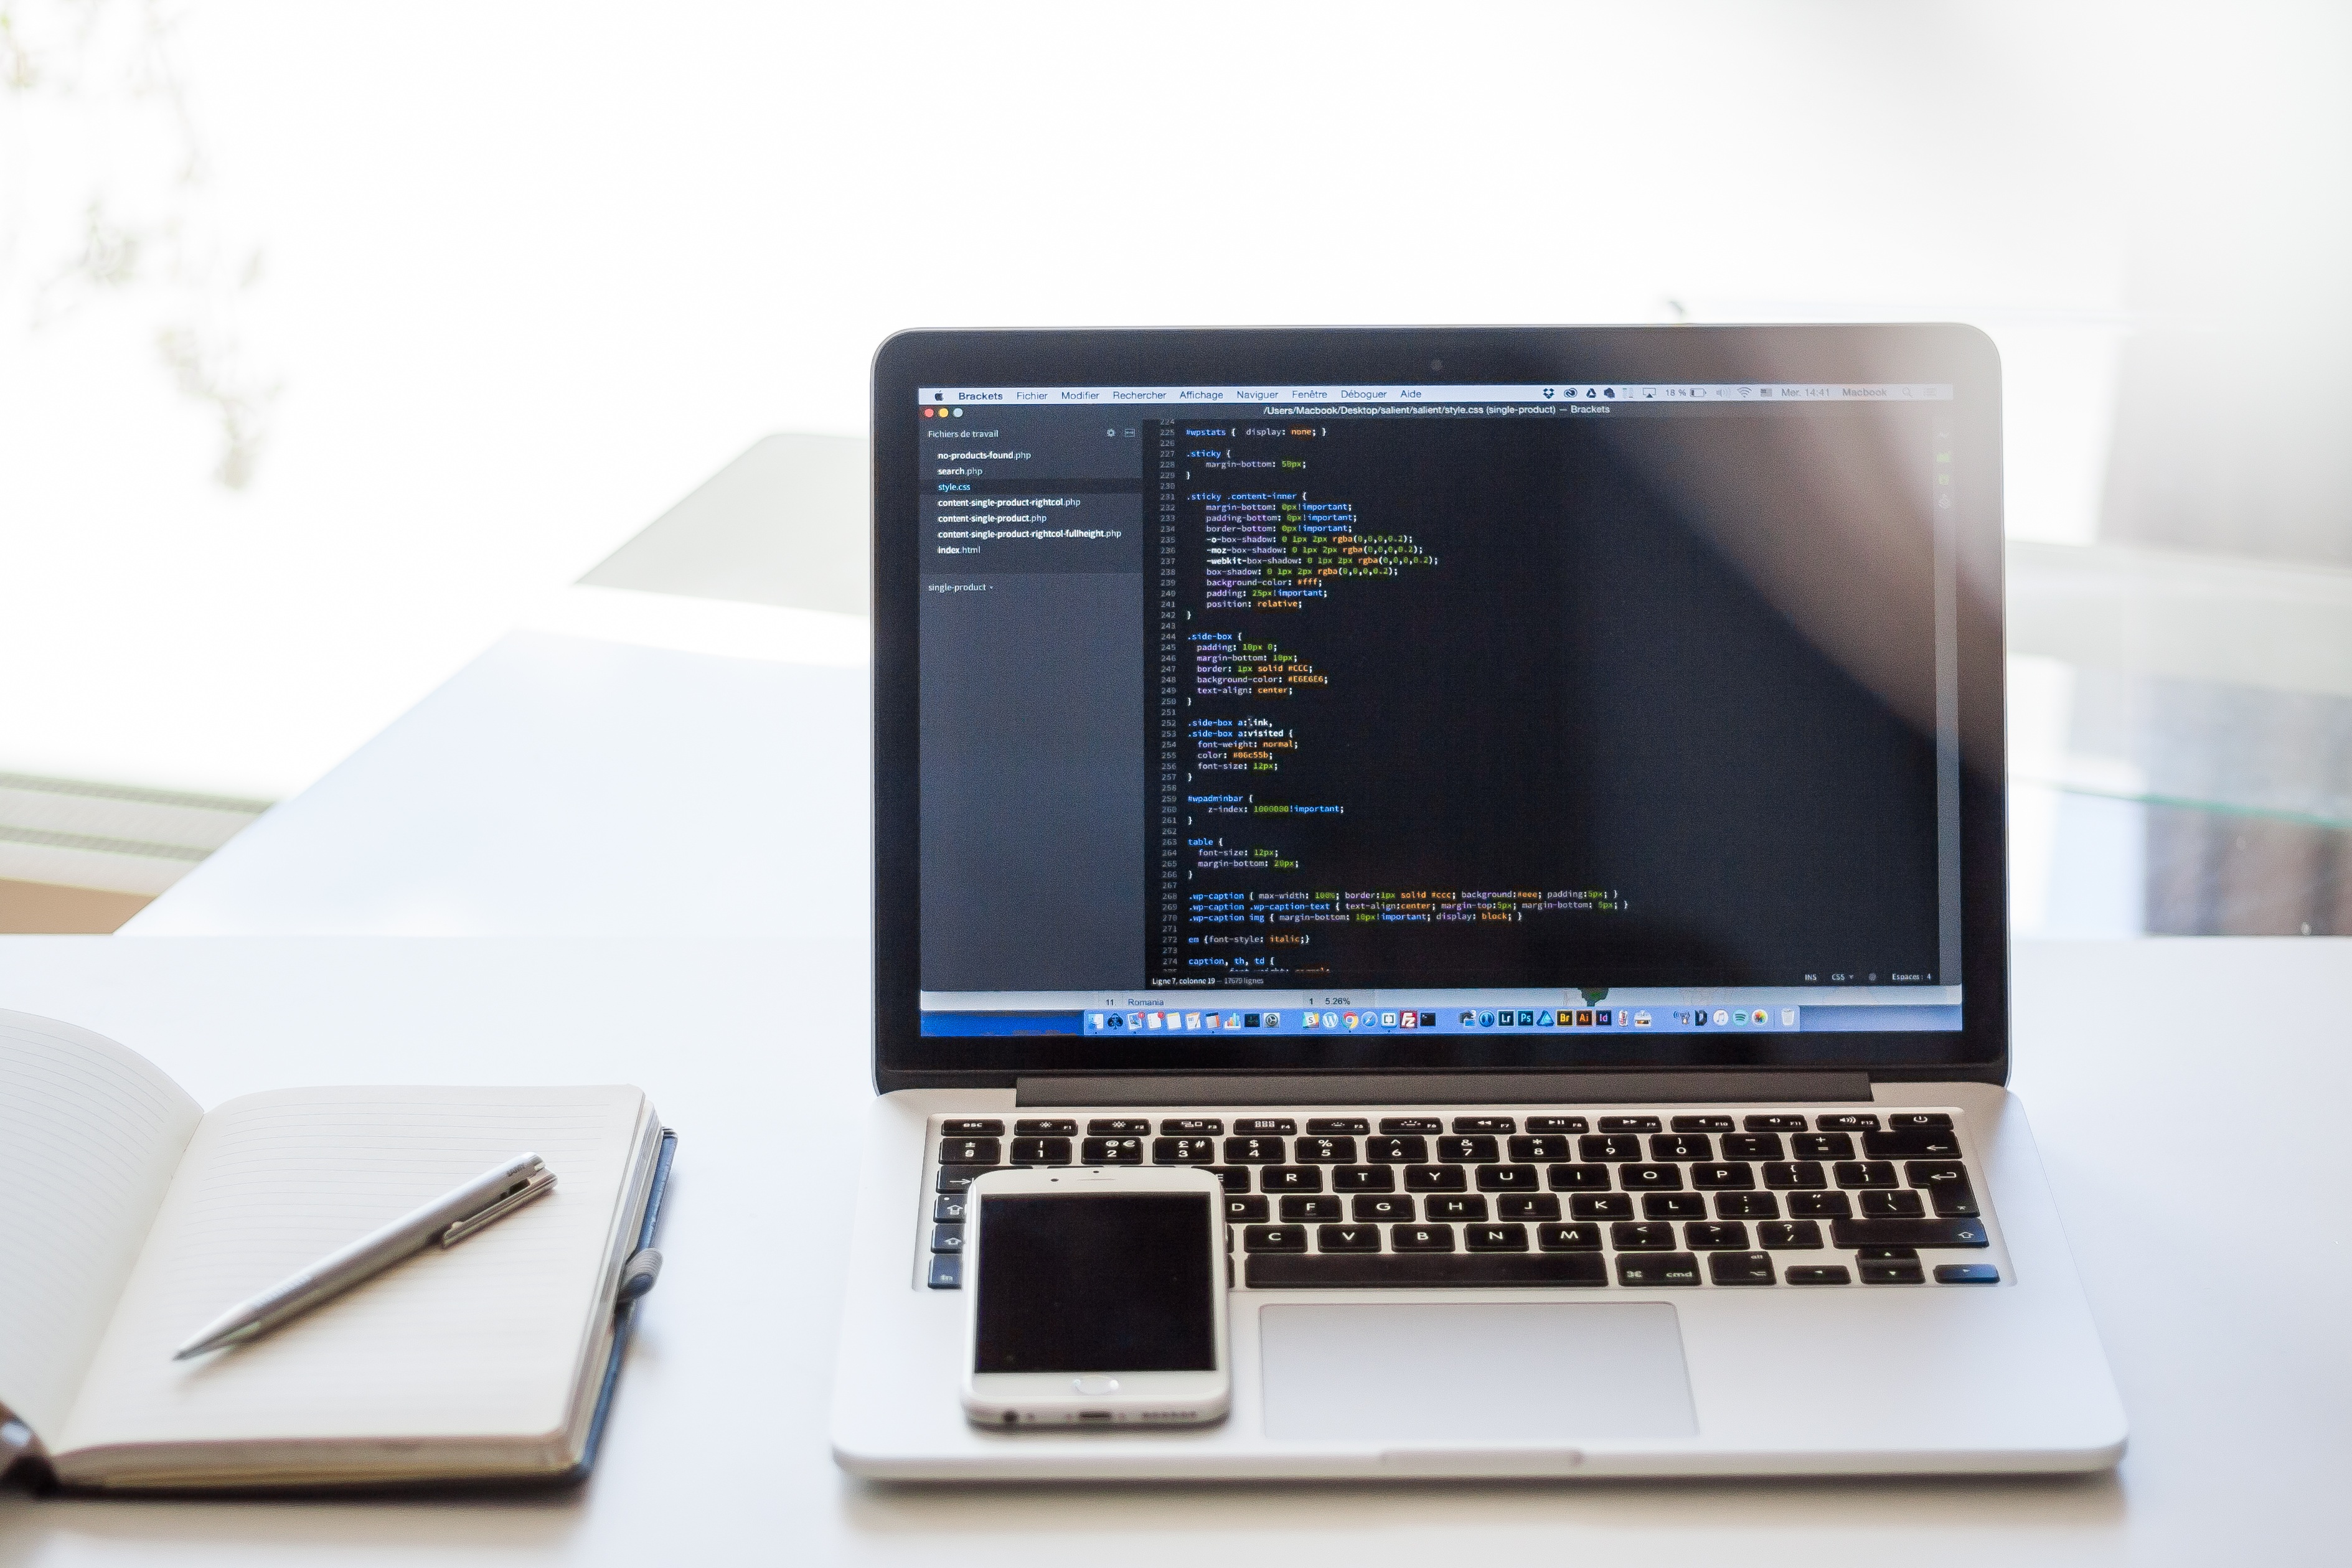
business, cellphone, codes, coding, computer, data, desk, display, electronics, html, internet, keyboard, laptop, monitor, notebook, office, pen, screen, smartphone, technology, wireless, working, workplace